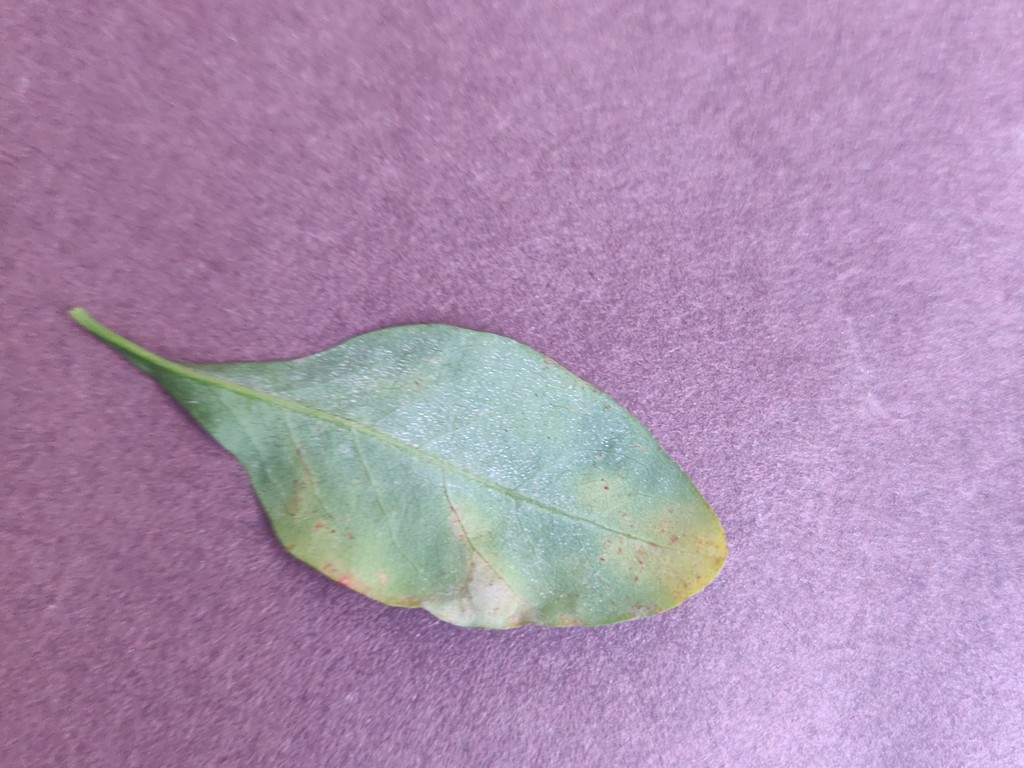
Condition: Unhealthy
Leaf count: single
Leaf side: back